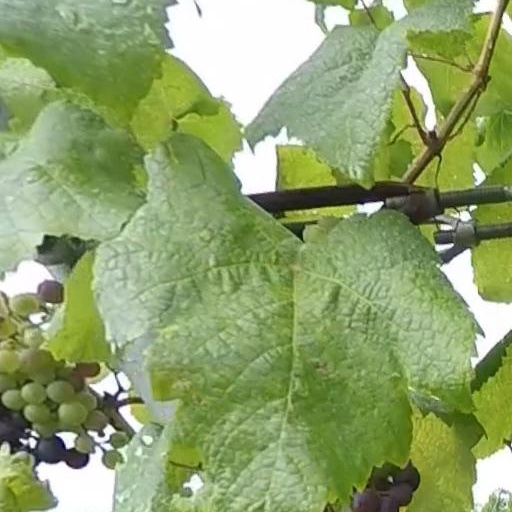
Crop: grape